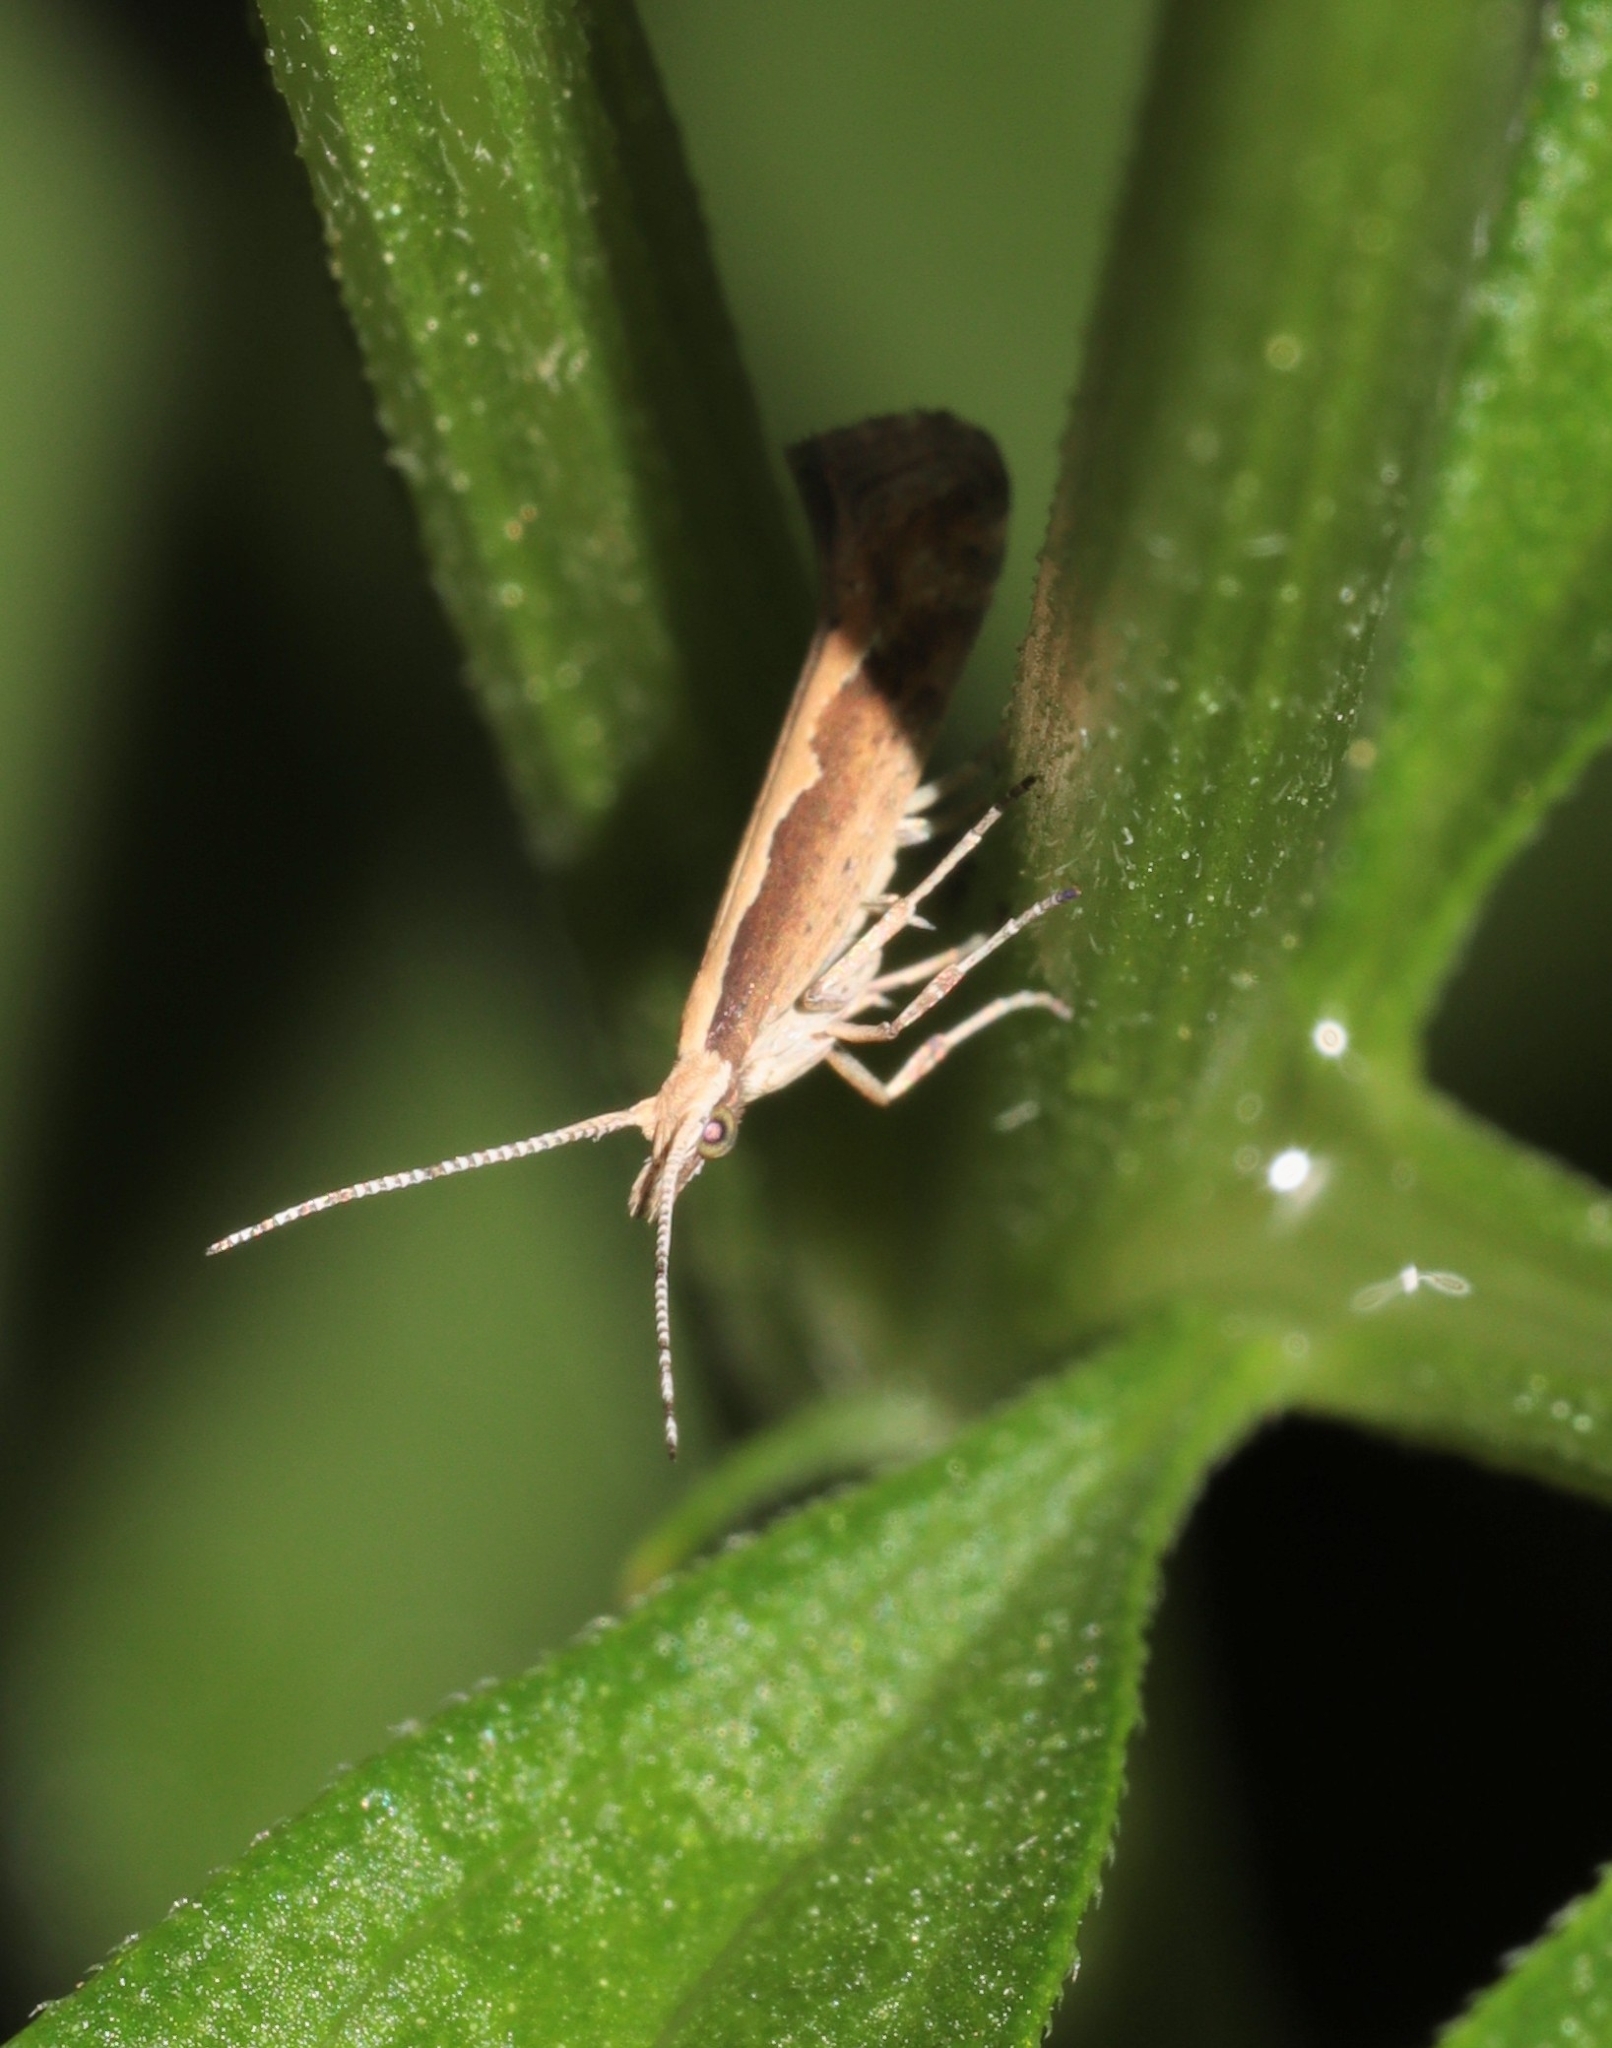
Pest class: diamondback_moth